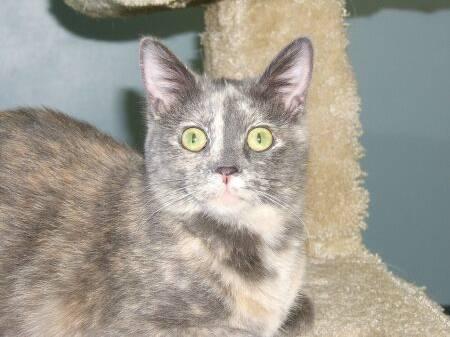
cat